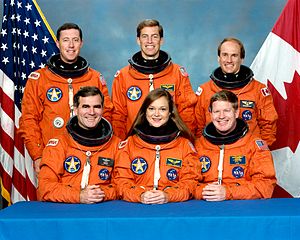
STS-52
STS-52 var Columbias 13. rumfærge-mission.